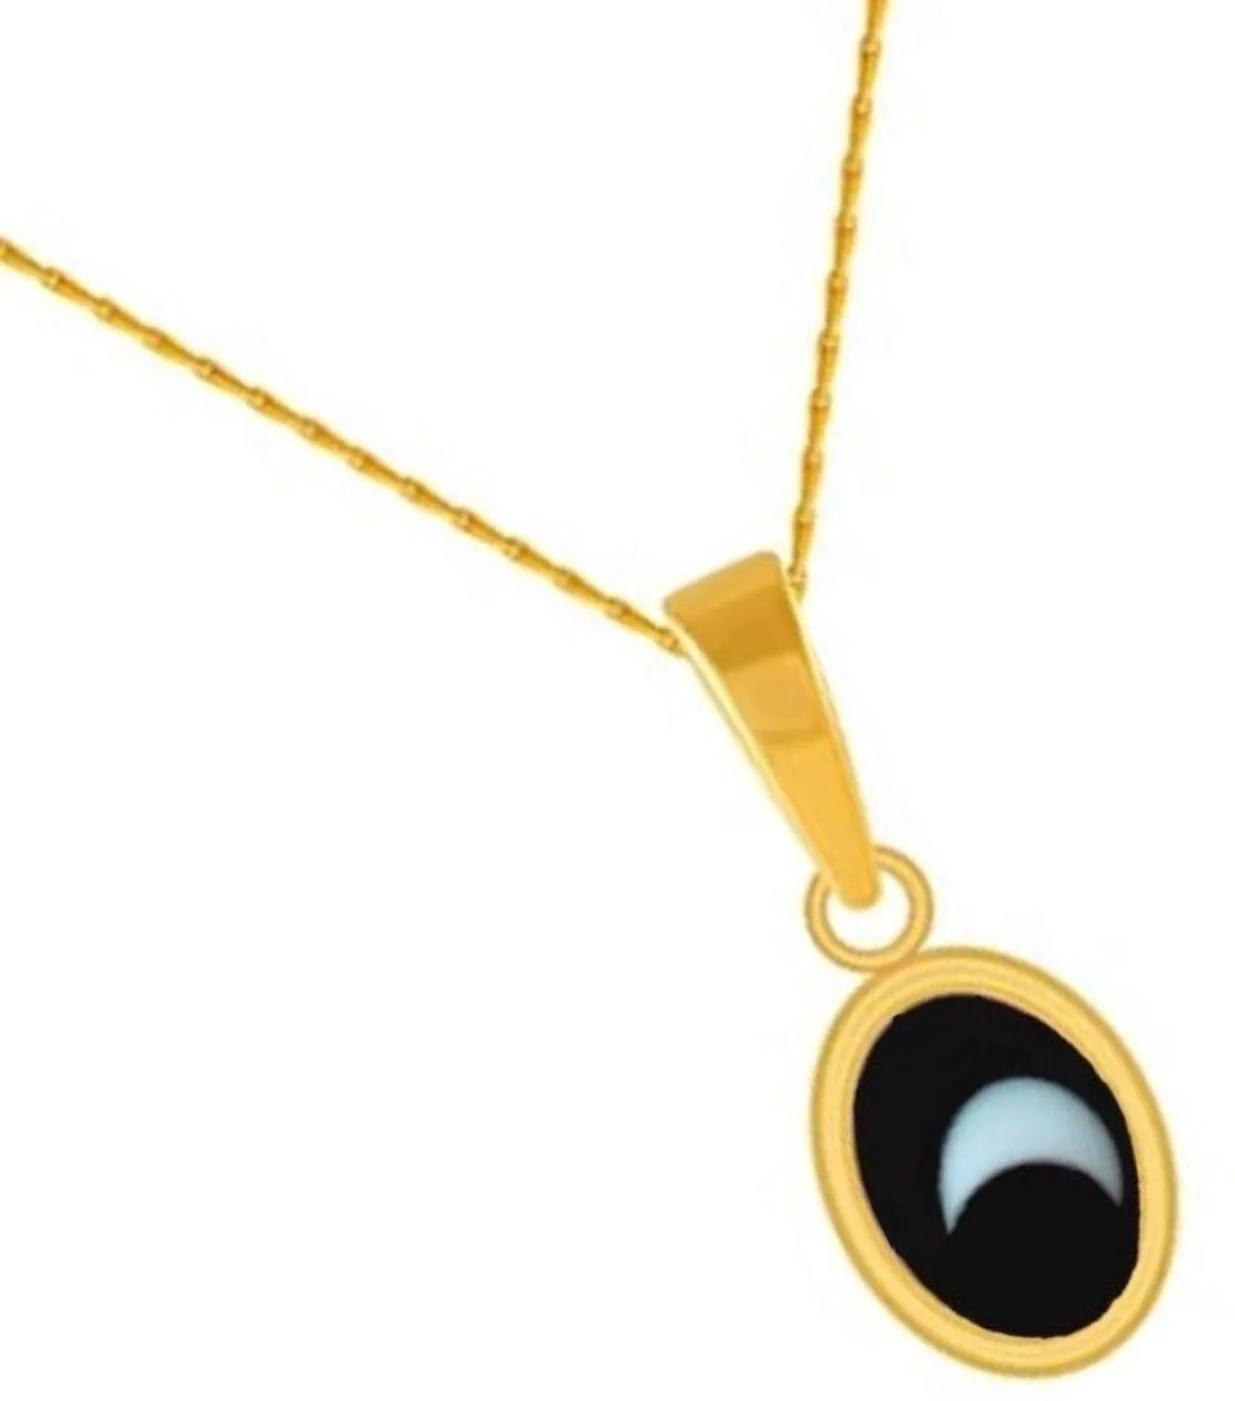
Chopra Gems Gold Plated Brass Effective Beneficial for Evil Eye Moonstone Pendant Black (Children)
Type: Necklaces & Pendants
Brand: Chopra Gems & Jewellery
Price: Rs. 499
Chopra Gems
Features: Type - effective beneficial for evil eye moonstone pendant,Color - black,For children
Included: 1 Effective Beneficial for Evil Eye Moonstone Pendant